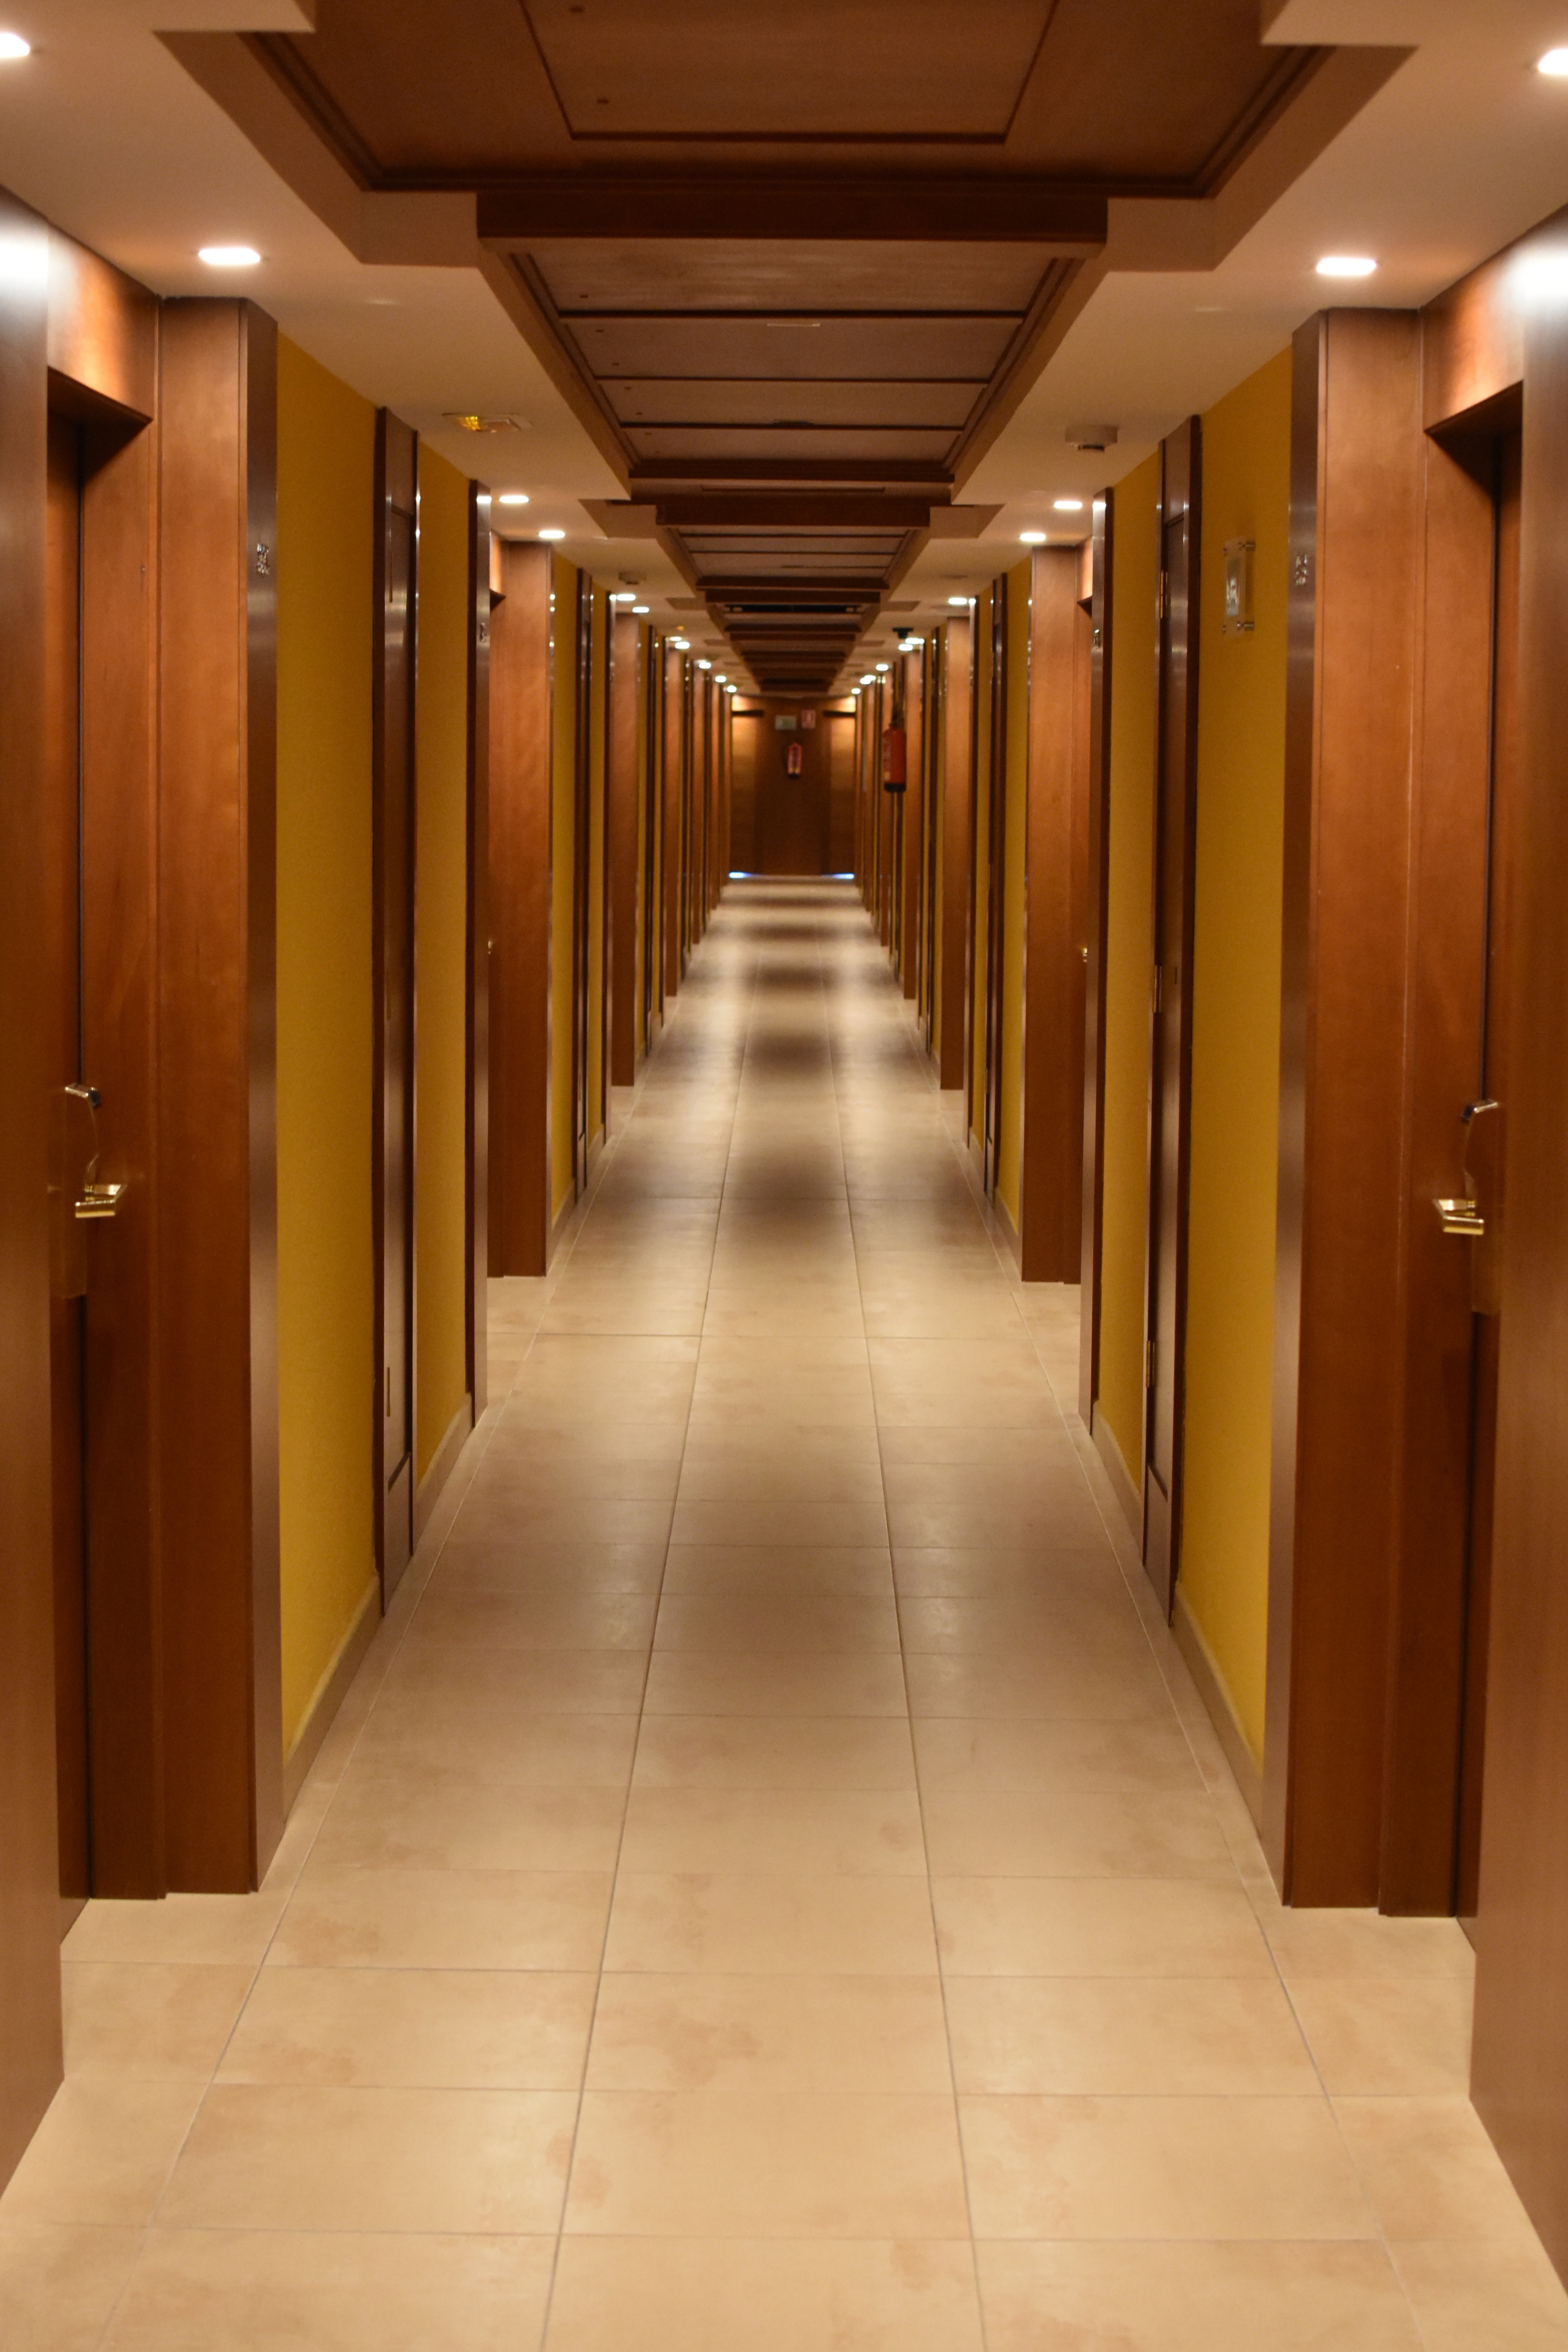
architecture, wood, floor, perspective, building, hall, room, interior design, aisle, hardwood, hotel, doors, chambers, lobby, gang, flooring, wood flooring